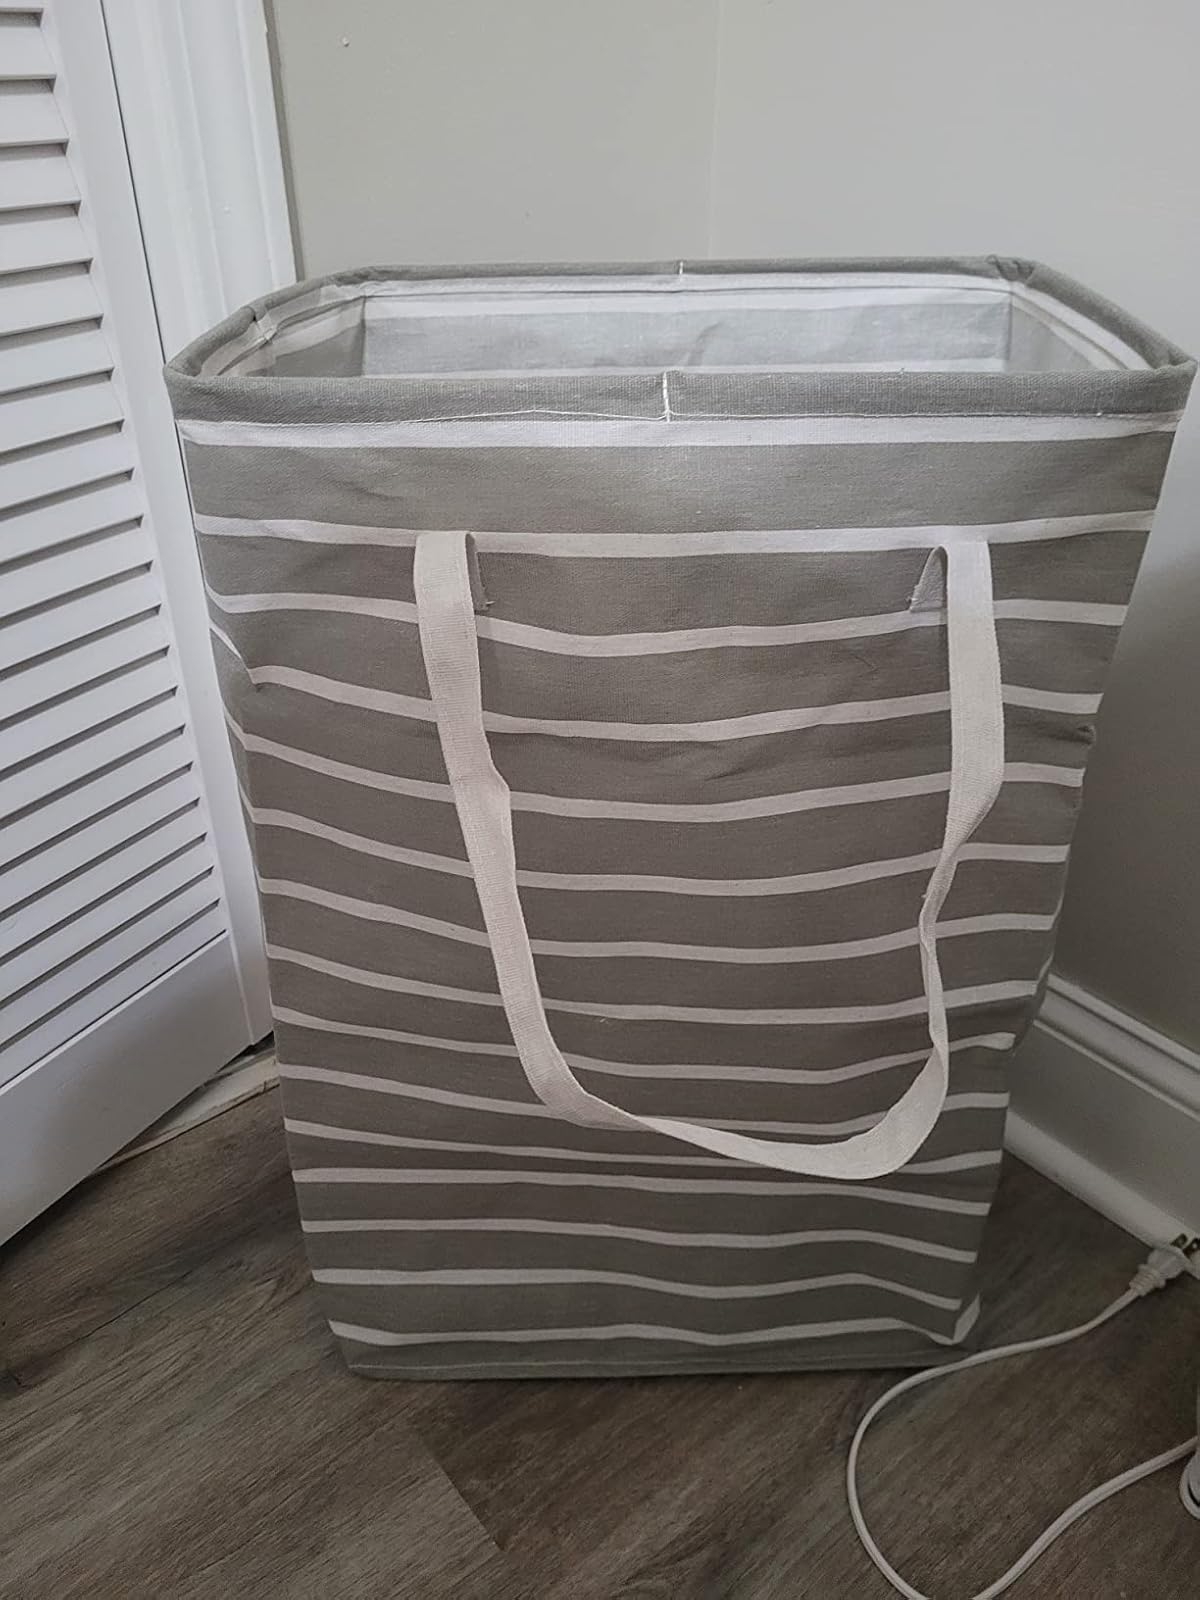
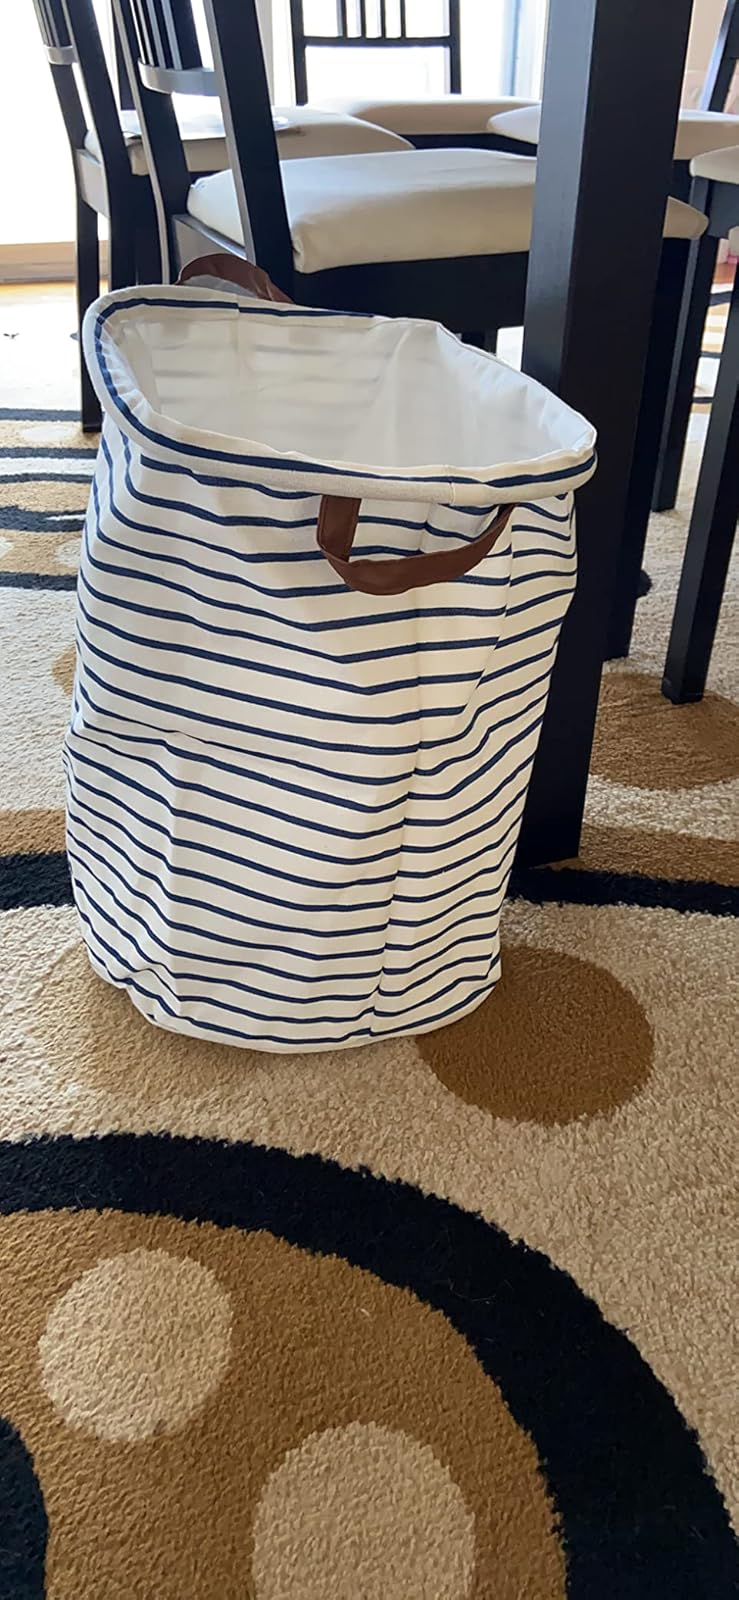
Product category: items_hamper
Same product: no